CID (Indian TV series)

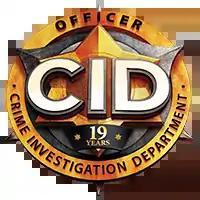

CID is an Indian police procedural television series that premiered on Sony Entertainment Television on 21 January 1998. The series was created by B. P. Singh and produced by Singh and Pradeep Uppoor under the banner of Fireworks Productions in season 1; Deepak Dhar, Rajesh Chadha, Akshay Singh and B.P. Singh under Banijay Asia in season 2 alongside Fiction Factory. It features Shivaji Satam as ACP Pradyuman, Aditya Srivastava as Sr. Inspector Abhijeet, Dayanand Shetty as Sr. Inspector Daya, Dinesh Phadnis as Inspector Fredricks (1998–2018) and Narendra Gupta as Dr. Salunkhe.